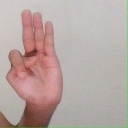
अक्षर: भ